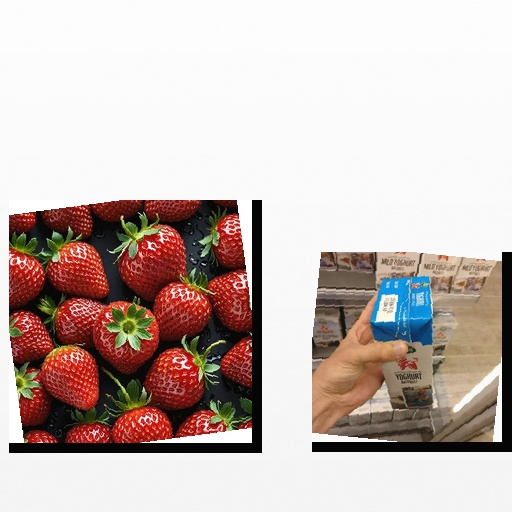
Food items: strawberry, natural_yogurt